Roman Curia

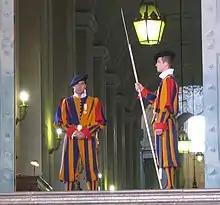
Members of the Pontifical Swiss Guard at the "Prefettura della casa pontificia" in Vatican City.

For the search for and dissemination of truth in the various fields of divine and human science, several Academies have arisen within the Catholic Church, among which the Pontifical Academy of Sciences, the Pontifical Academy of Social Sciences and the Pontifical Academy for Life stand out.